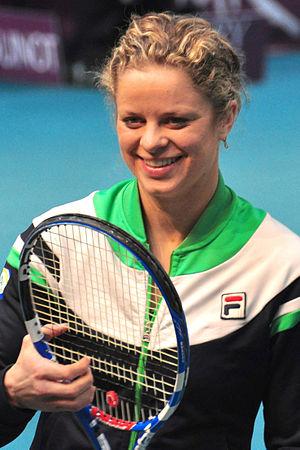
Kim Clijsters à l'Open Gdf Suez
Kim Antonie Lode Clijsters, née le 8 juin 1983 à Bilzen, est une joueuse de tennis professionnelle belge. Elle est la fille du footballeur Lei Clijsters. Elle a connu une première carrière de 1997 à 2007. Le 26 mars 2009, elle annonce son retour sur le circuit WTA au tournoi de Cincinnati en août 2009. Elle met fin à sa deuxième carrière lors de l'US Open 2012. En 2019, elle annonce un retour sur le circuit pour 2020, après sept ans d’absence.